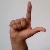
The image shows a hand gesture representing the letter 'L' in Indian Sign Language.